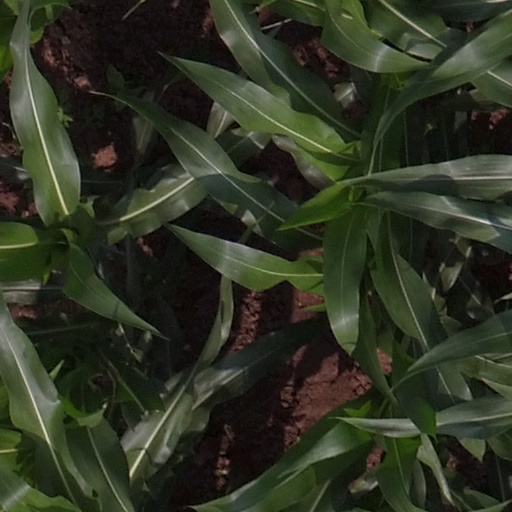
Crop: maize; corn